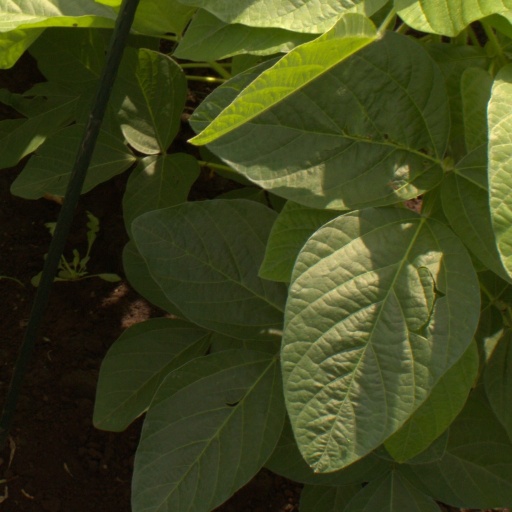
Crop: soybean